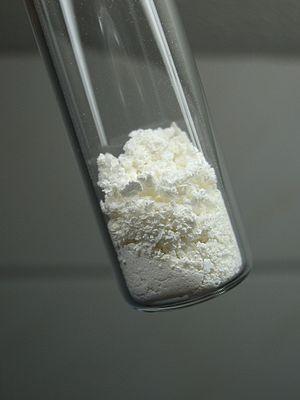
Le tellurite de sodium est un composé chimique de formule Na₂TeO₃. C'est un sel de sodium de l'acide tellureux H₂TeO₃. Il se présente sous la forme d'une poudre blanche soluble dans l'eau et faiblement réductrice. Il se décompose sous l'effet du dioxyde de carbone de l'air en formant un dépôt de dioxyde de tellure TeO₂. Il s'oxyde en tellurate de sodium Na₂TeO₄ lorsqu'on le chauffe à l'air libre.